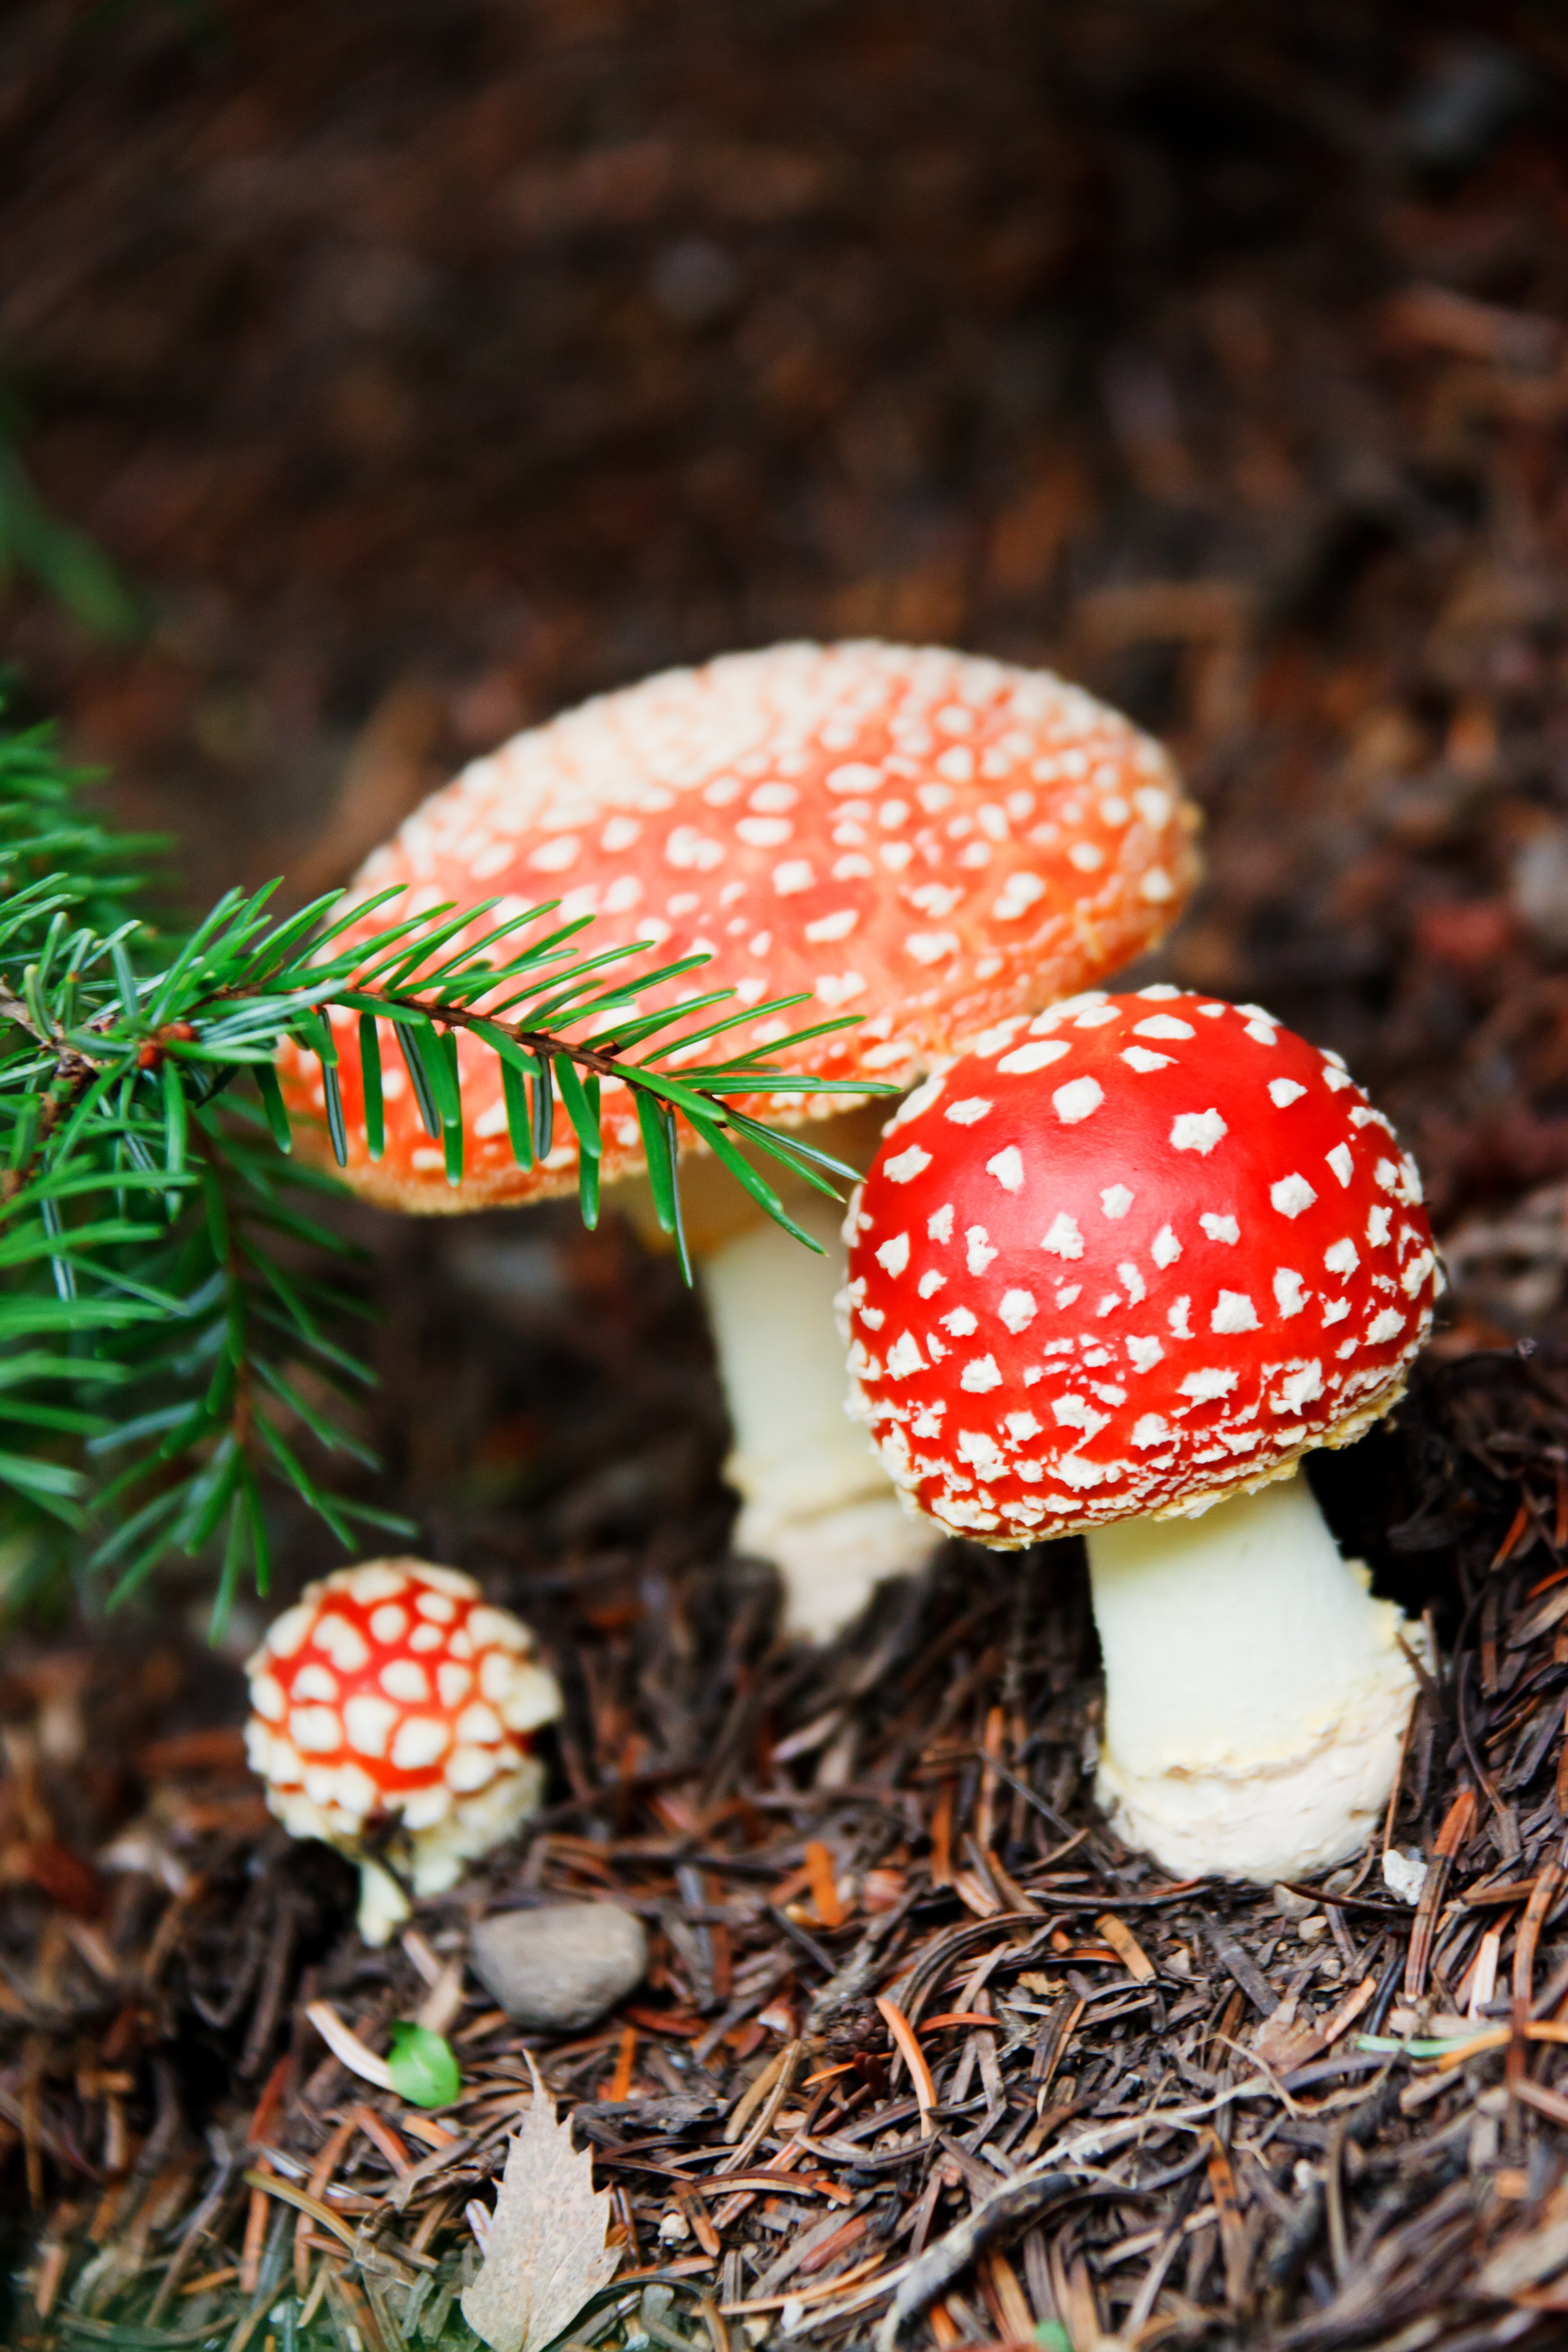
tree, nature, forest, plant, leaf, fall, flower, fly, red, autumn, botany, mushroom, toadstool, colorful, flora, season, fungus, spotted, fungi, cap, danger, poison, agaric, macro photography, poisonous, edible mushroom